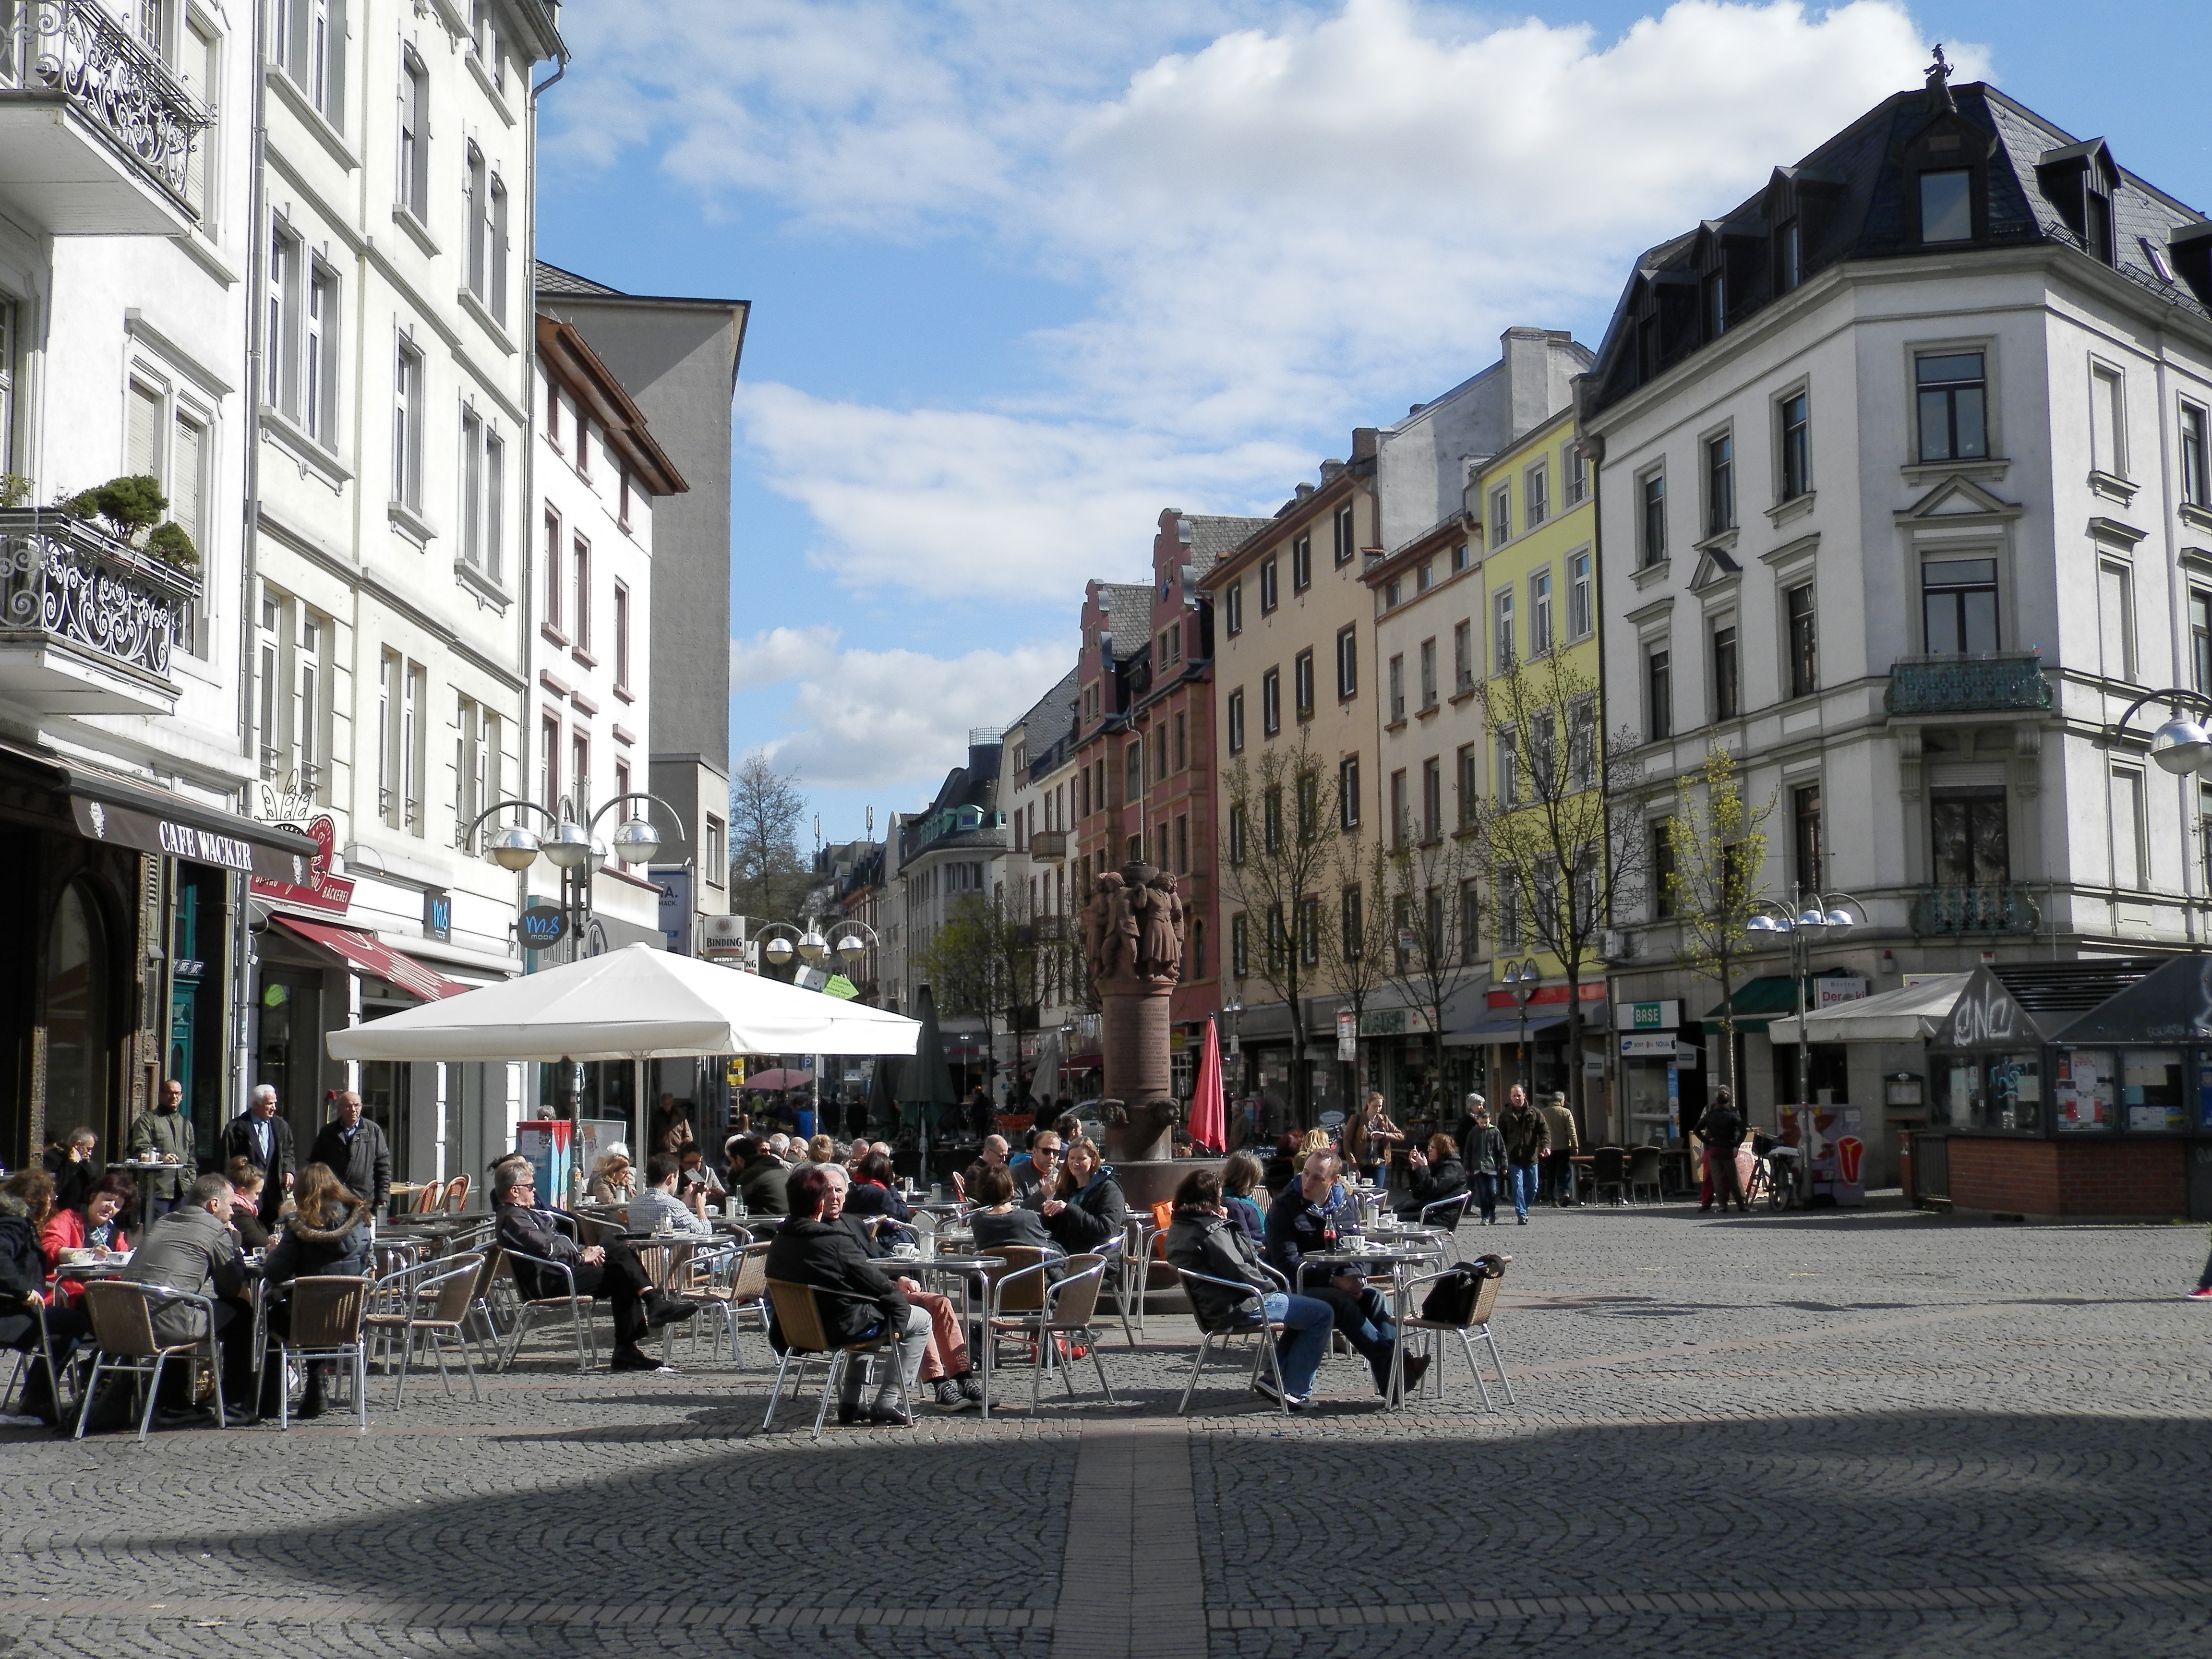
tree, pedestrian, sky, sun, road, street, car, town, building, city, downtown, recreation, space, plaza, facade, tourism, lane, district, terrace, sedan, town square, frankfurt, metropolis, neighbourhood, tours, urban area, mixed use, bornheim